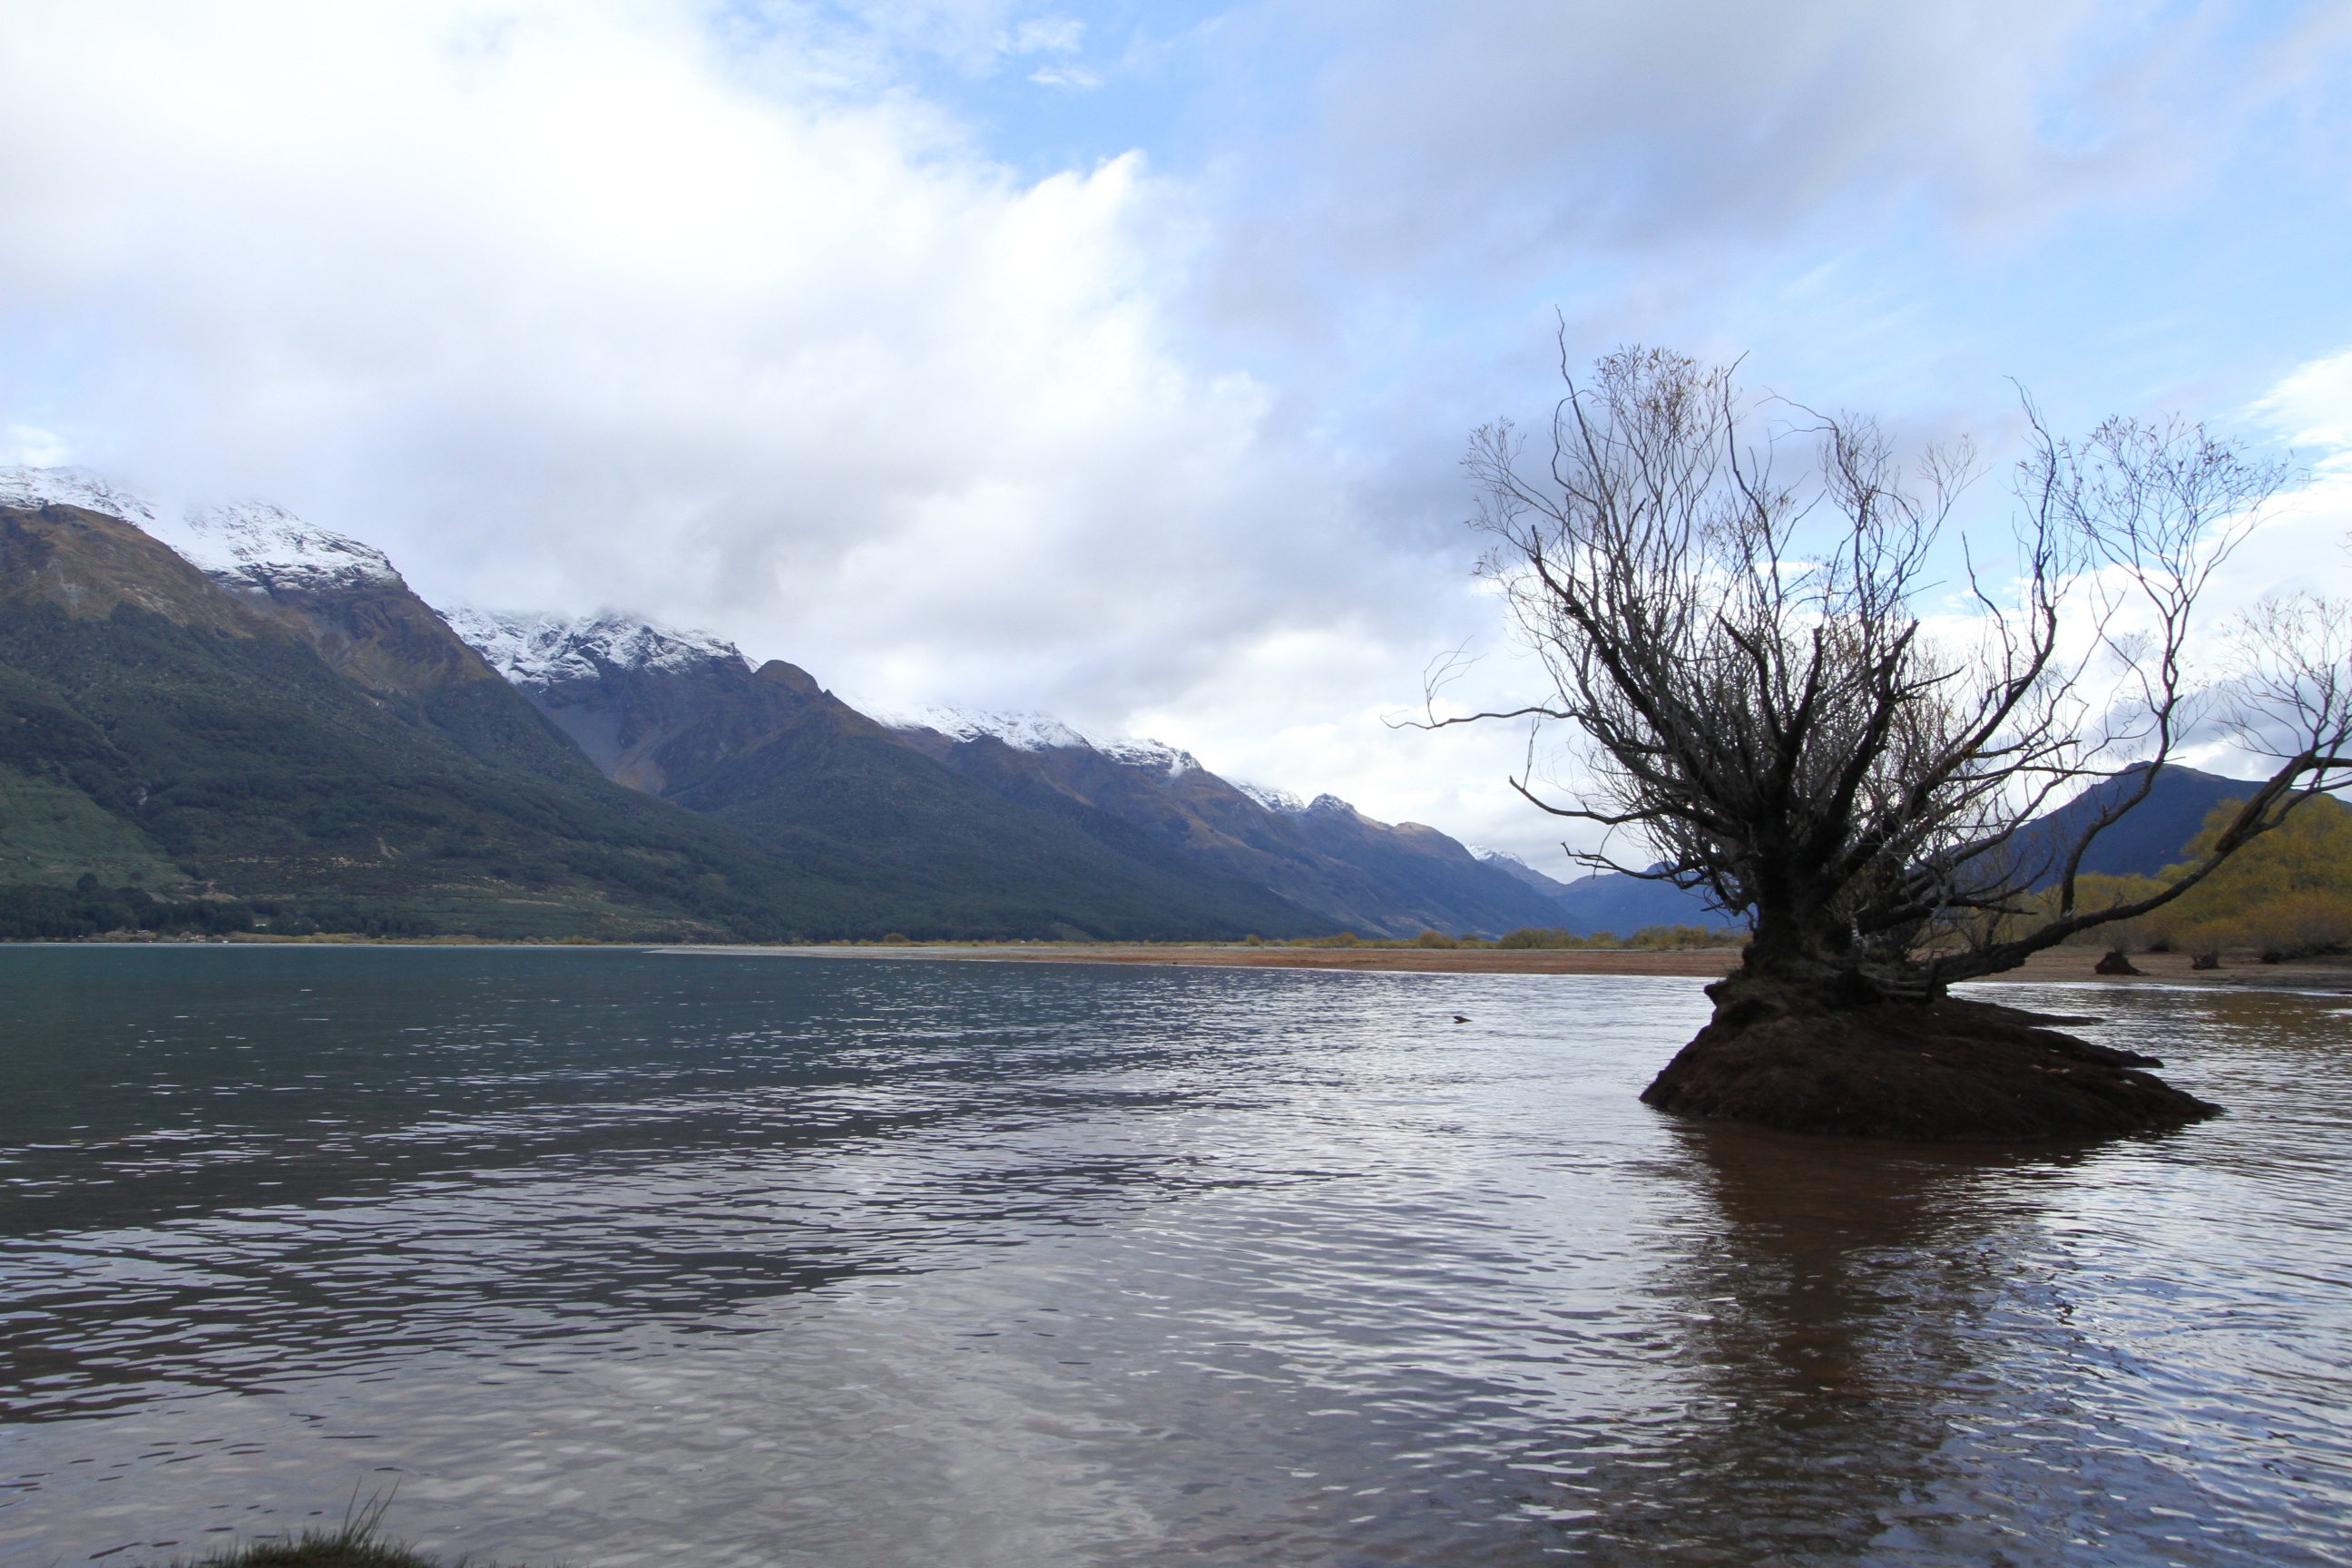
landscape, sea, coast, water, mountain, cloud, boat, shore, lake, river, reflection, vehicle, bay, reservoir, body of water, lake view, boating, new zealand, loch, landform, geographical feature, water the tree